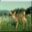
Label: deer